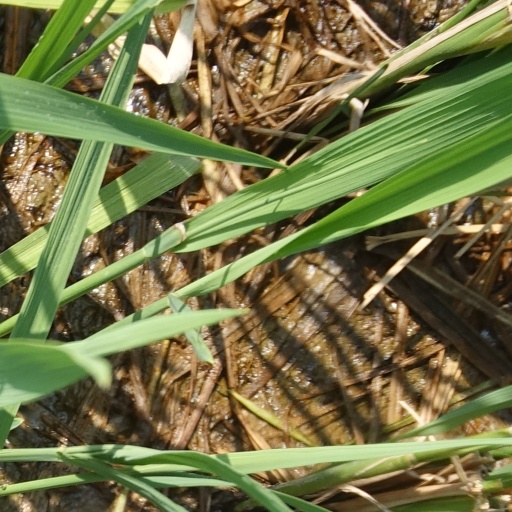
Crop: rice